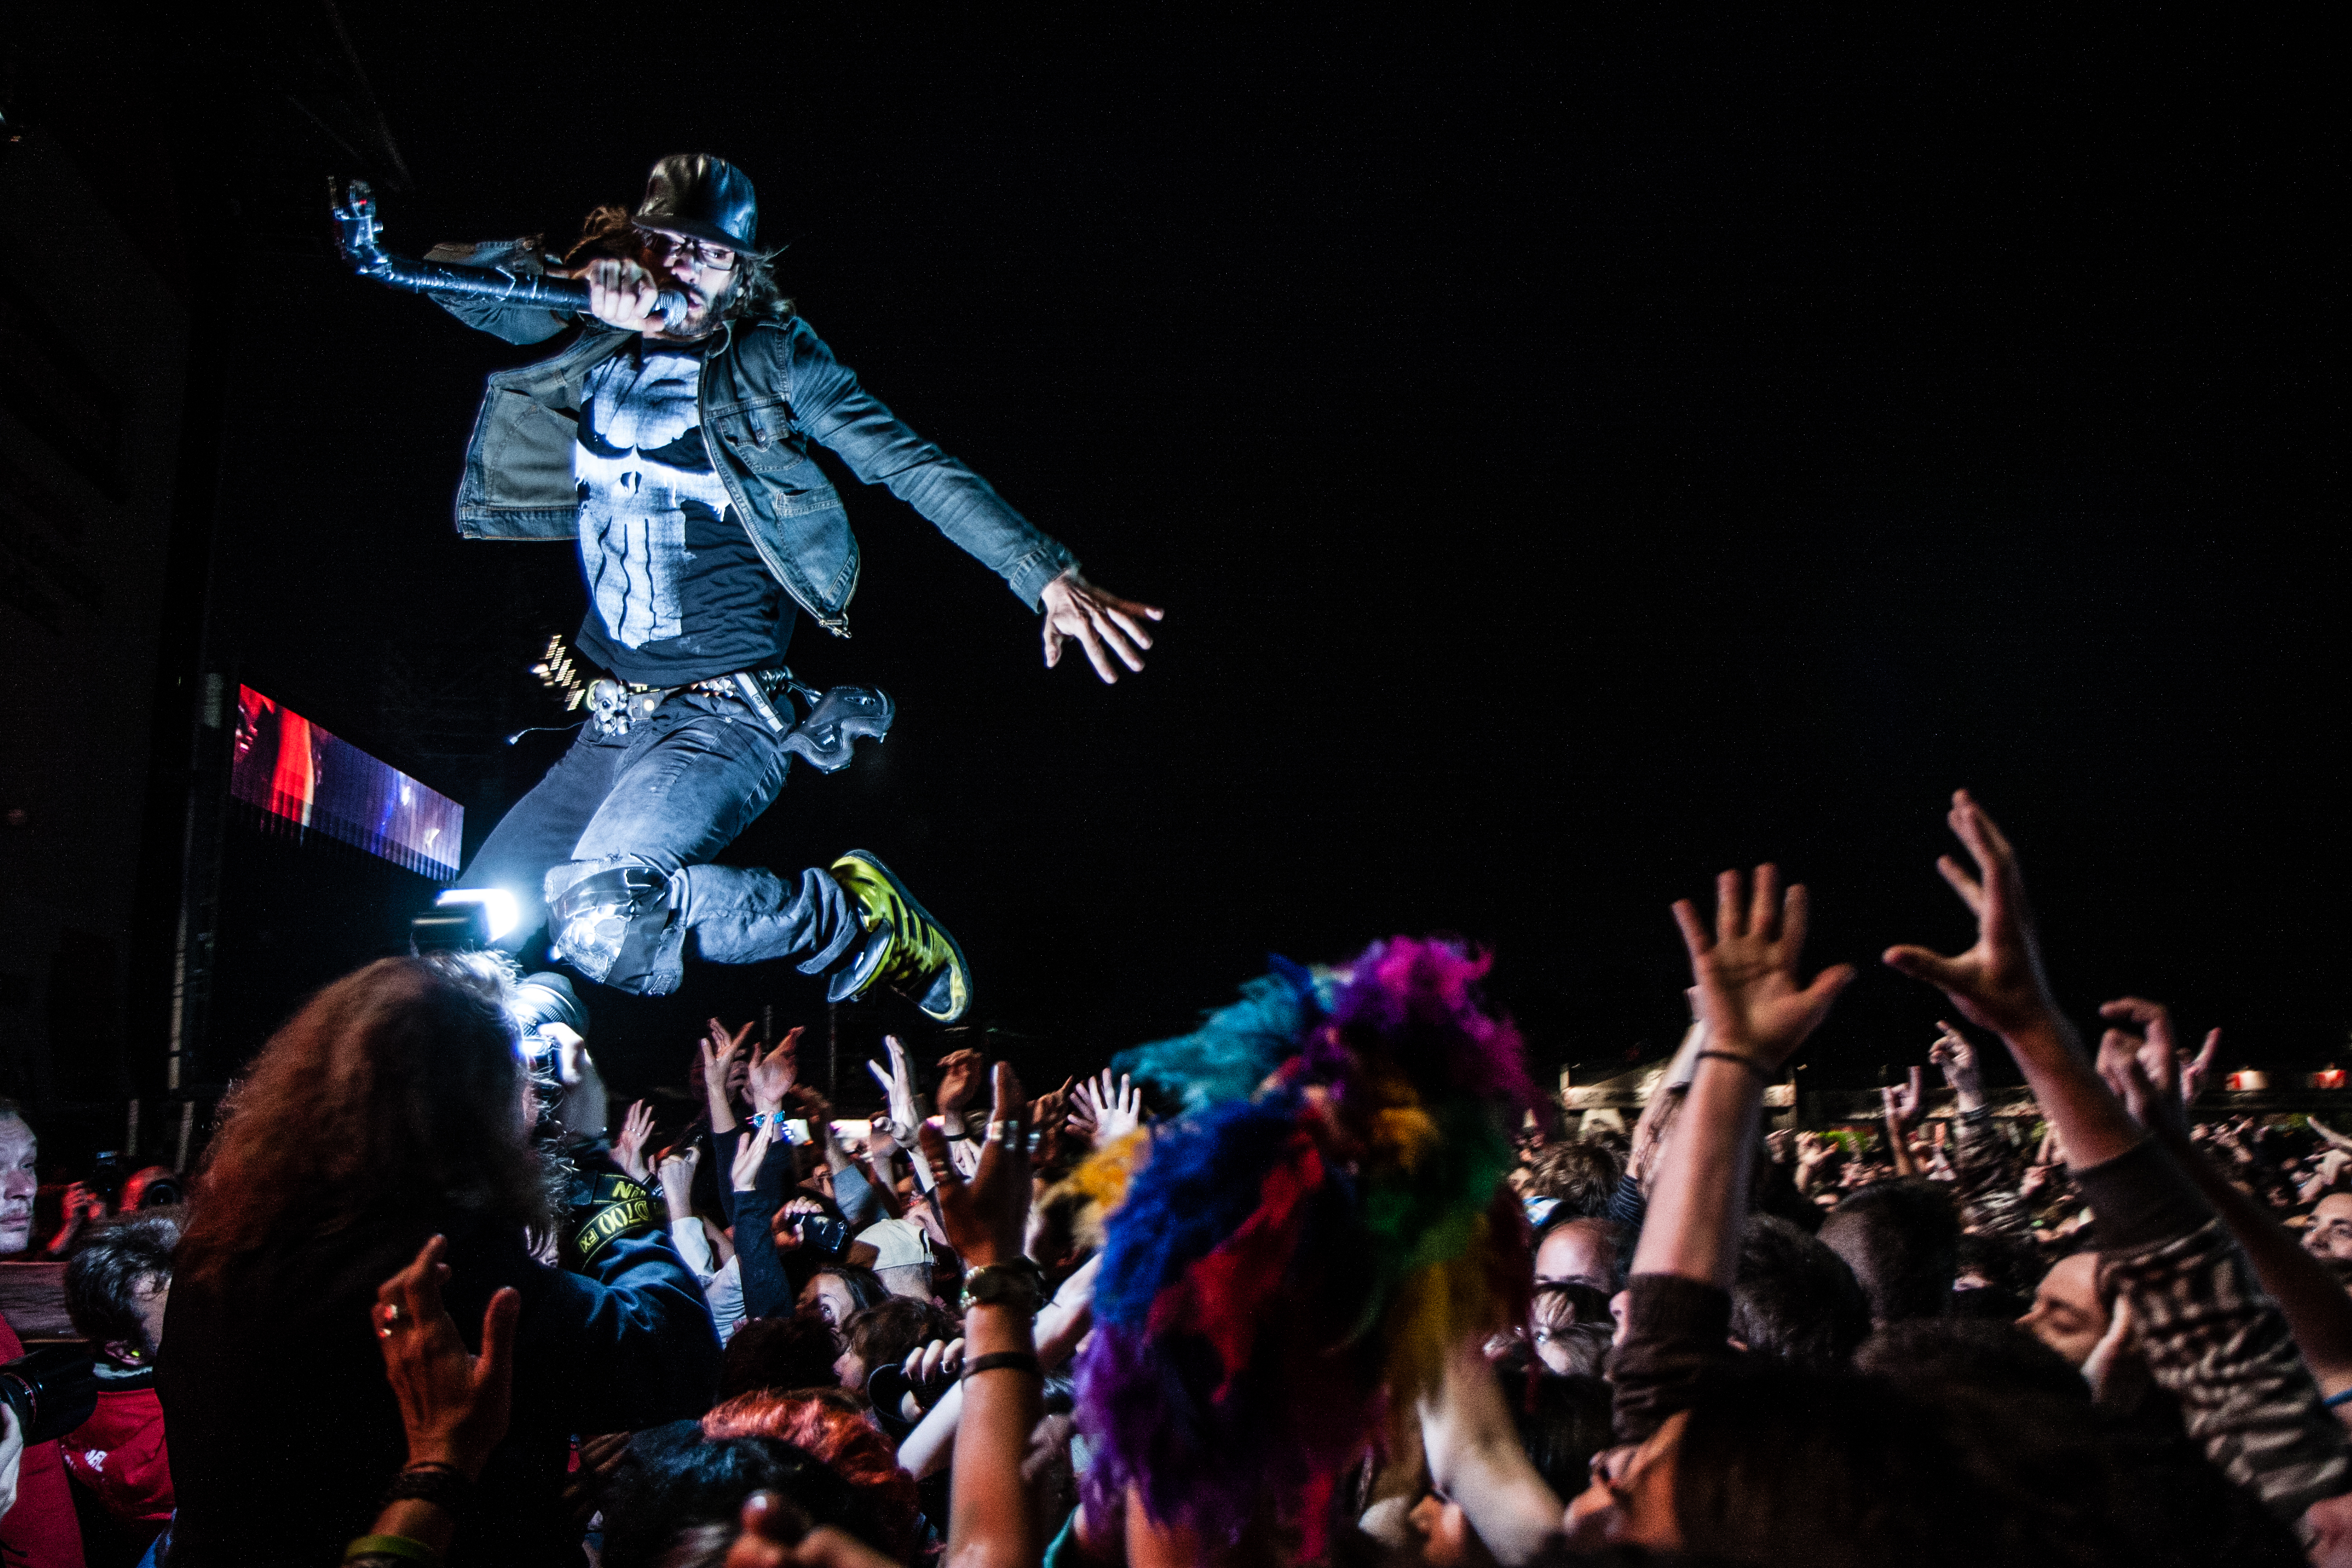
jump, concert, audience, live, dance, canon, performance art, festival, 40d, gig, stage, fete, shaka, humanit, ponk, shkpnk, frah, shakaponk, huma, fetedelhumanite, slam, crowdsurfing, performance, event, entertainment, performing arts, musical theatre